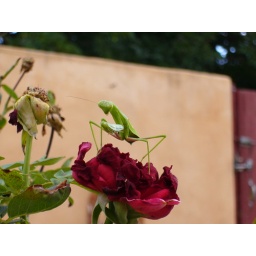
Praying mantis on red rose against adobe wall